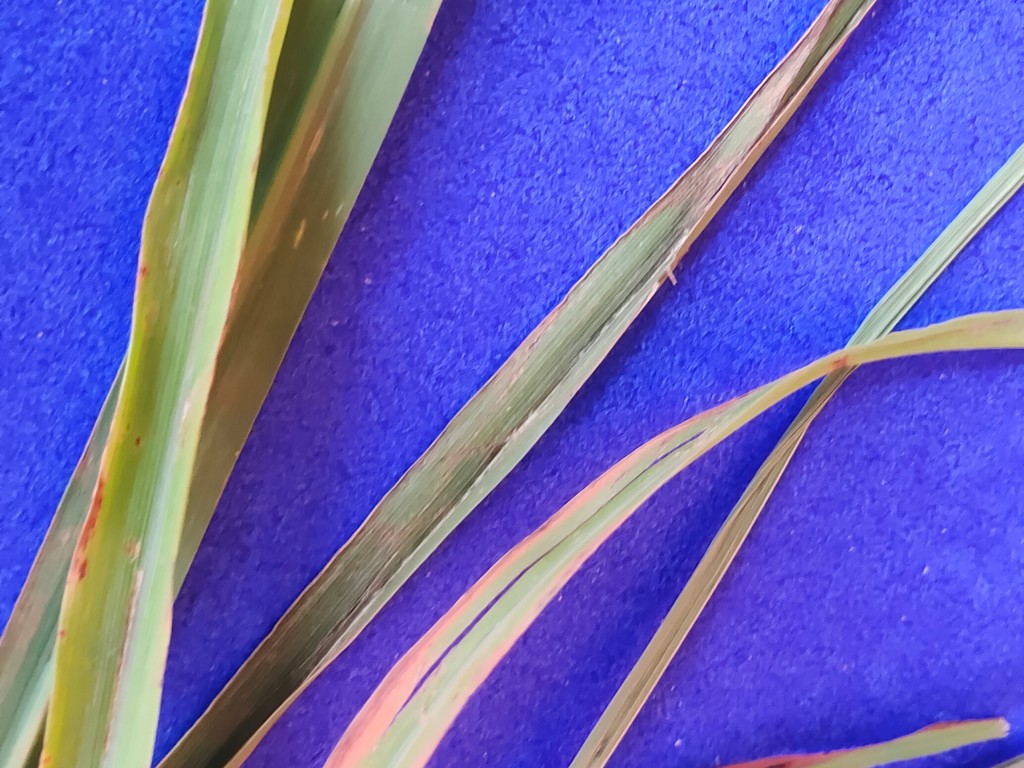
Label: Unhealthy